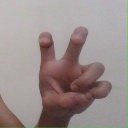
अक्षर: छ